Asante Empire

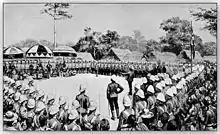
In January 1896, the British formally annexed the Asante empire to the British Empire.

The British and their allies suffered considerable casualties in the war losing numerous soldiers and high ranking army officers, but in the end the firepower was too much to overcome for the Asante. The Asantehene (the king of the Asante) signed a British treaty in July 1874 to end the war.